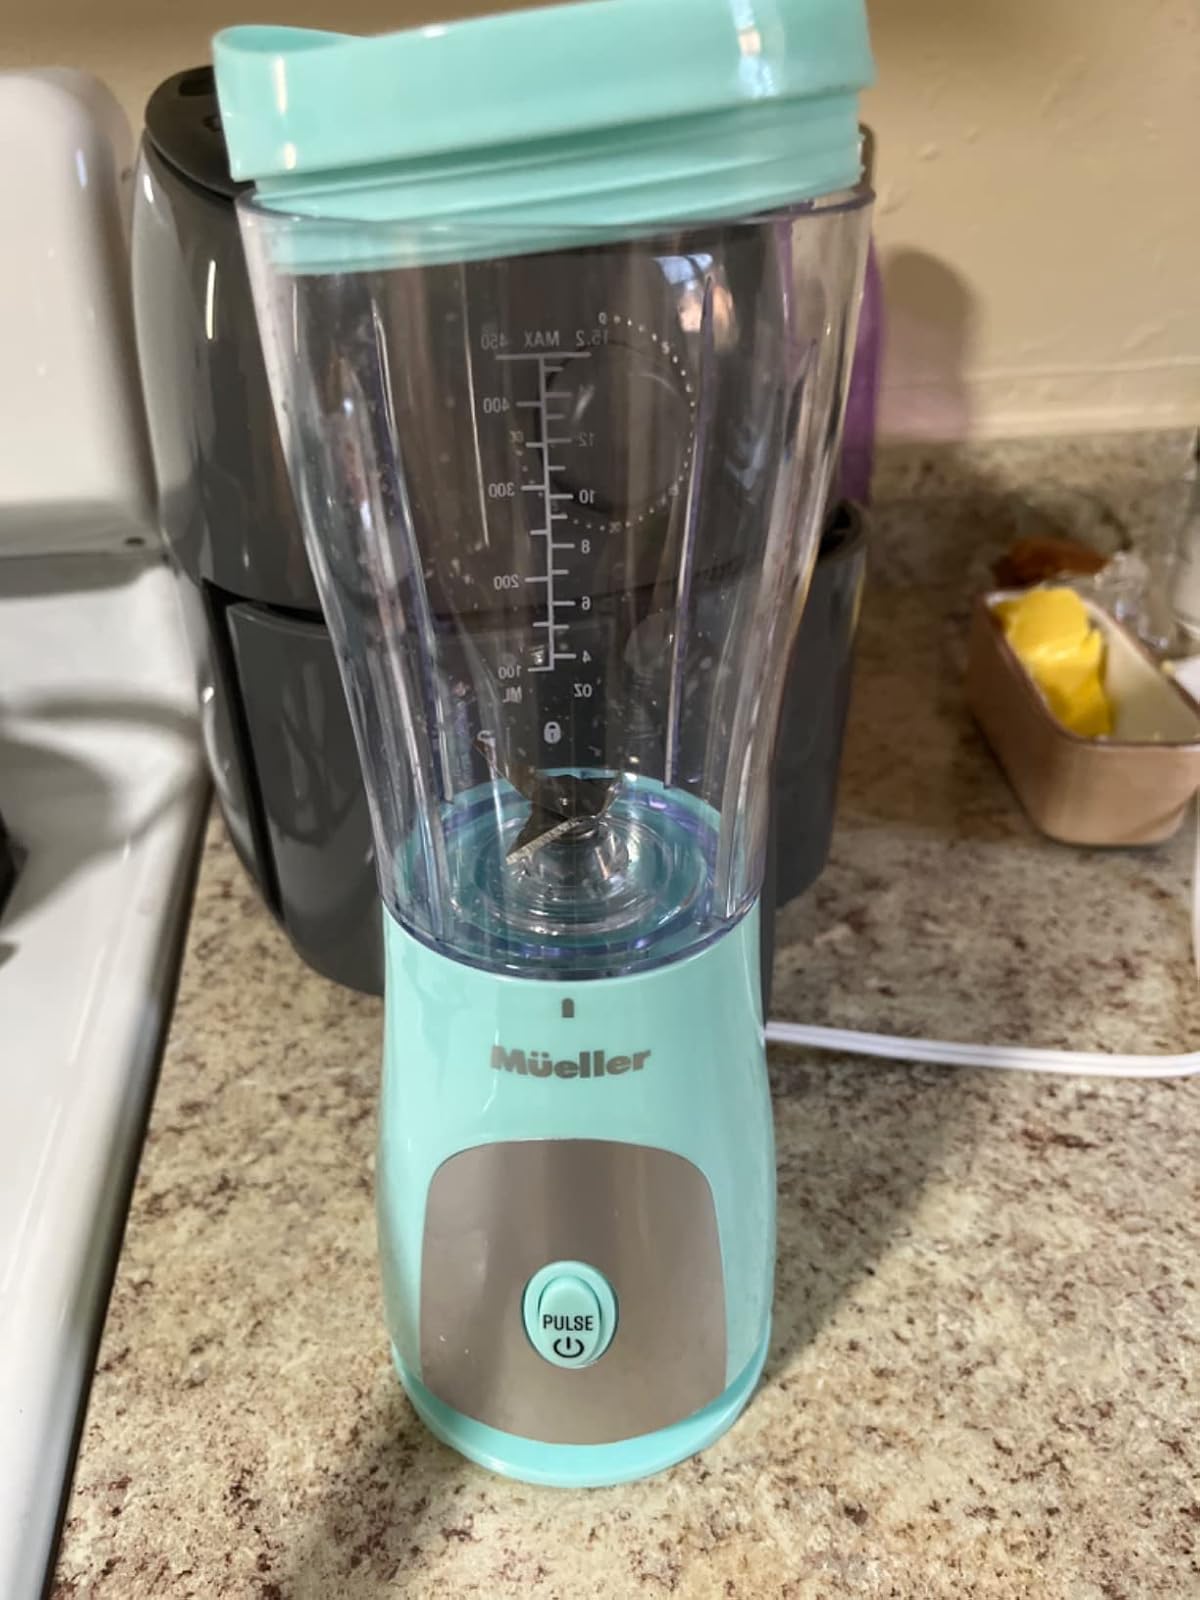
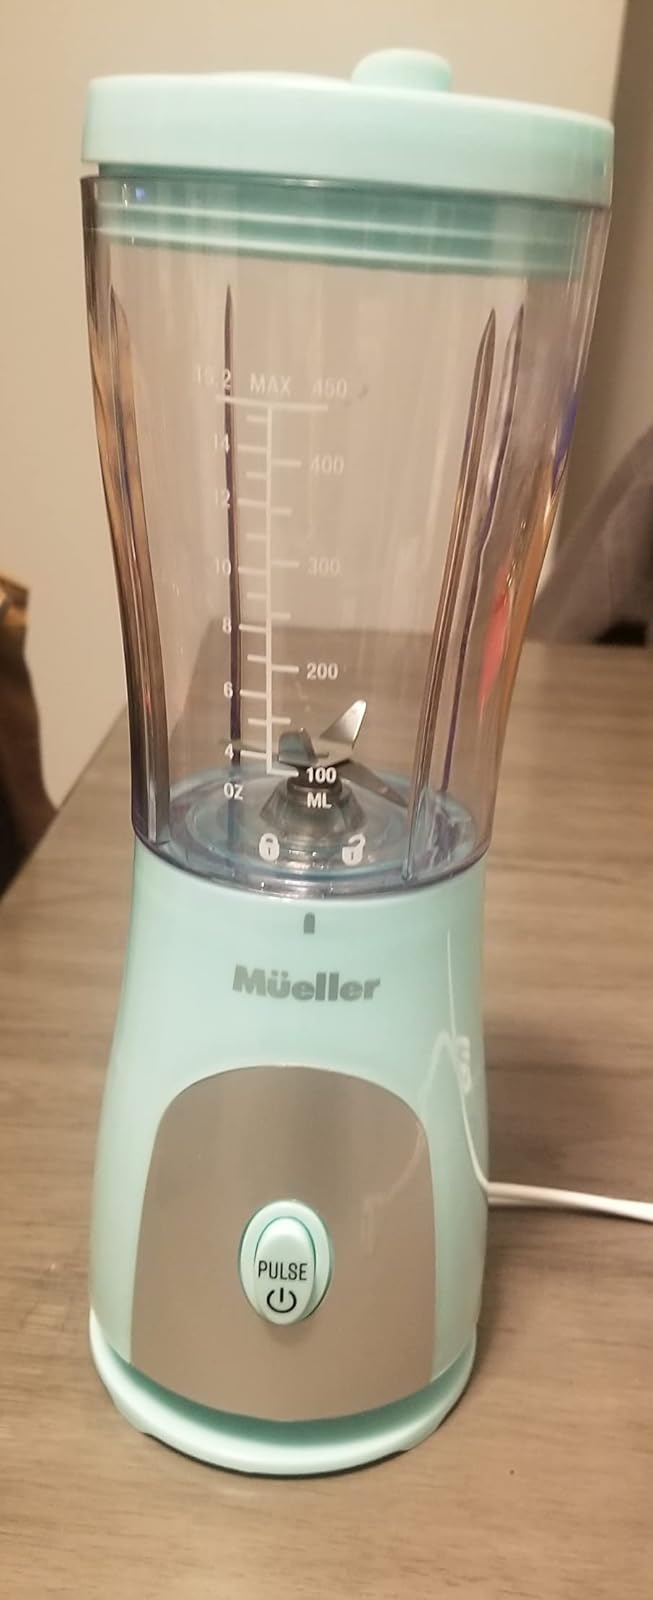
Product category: items_blender
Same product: yes